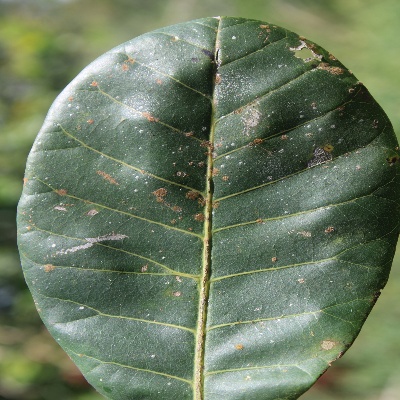
Crop: Cashew
Condition: red rust